Pan Am Flight 281

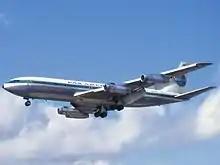
A Pan Am Boeing 707 similar to the hijacked aircraft

Pan Am Flight 281 was a regularly scheduled Pan American World Airways flight to San Juan, Puerto Rico. It was hijacked on November 24, 1968, by four men from JFK International Airport, New York City to Havana, Cuba. U.S. jet fighter aircraft followed the plane until it reached Cuban airspace.